Damascus Gear: Operation Tokyo

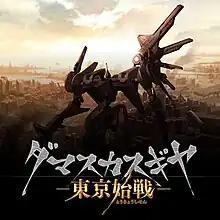

Damascus Gear: Operation Tokyo, known in Japan as , is an action role-playing game developed and published by Arc System Works for PlayStation Vita on December 25, 2013, in Japan, and in 2015 elsewhere. A version of the game, called Damascus Gear: Operation Tokyo - HD Edition ( in Japan), was released for PlayStation 4 and Microsoft Windows (via Steam) in 2017. The game was ported to Nintendo Switch via Nintendo eShop in 2018.